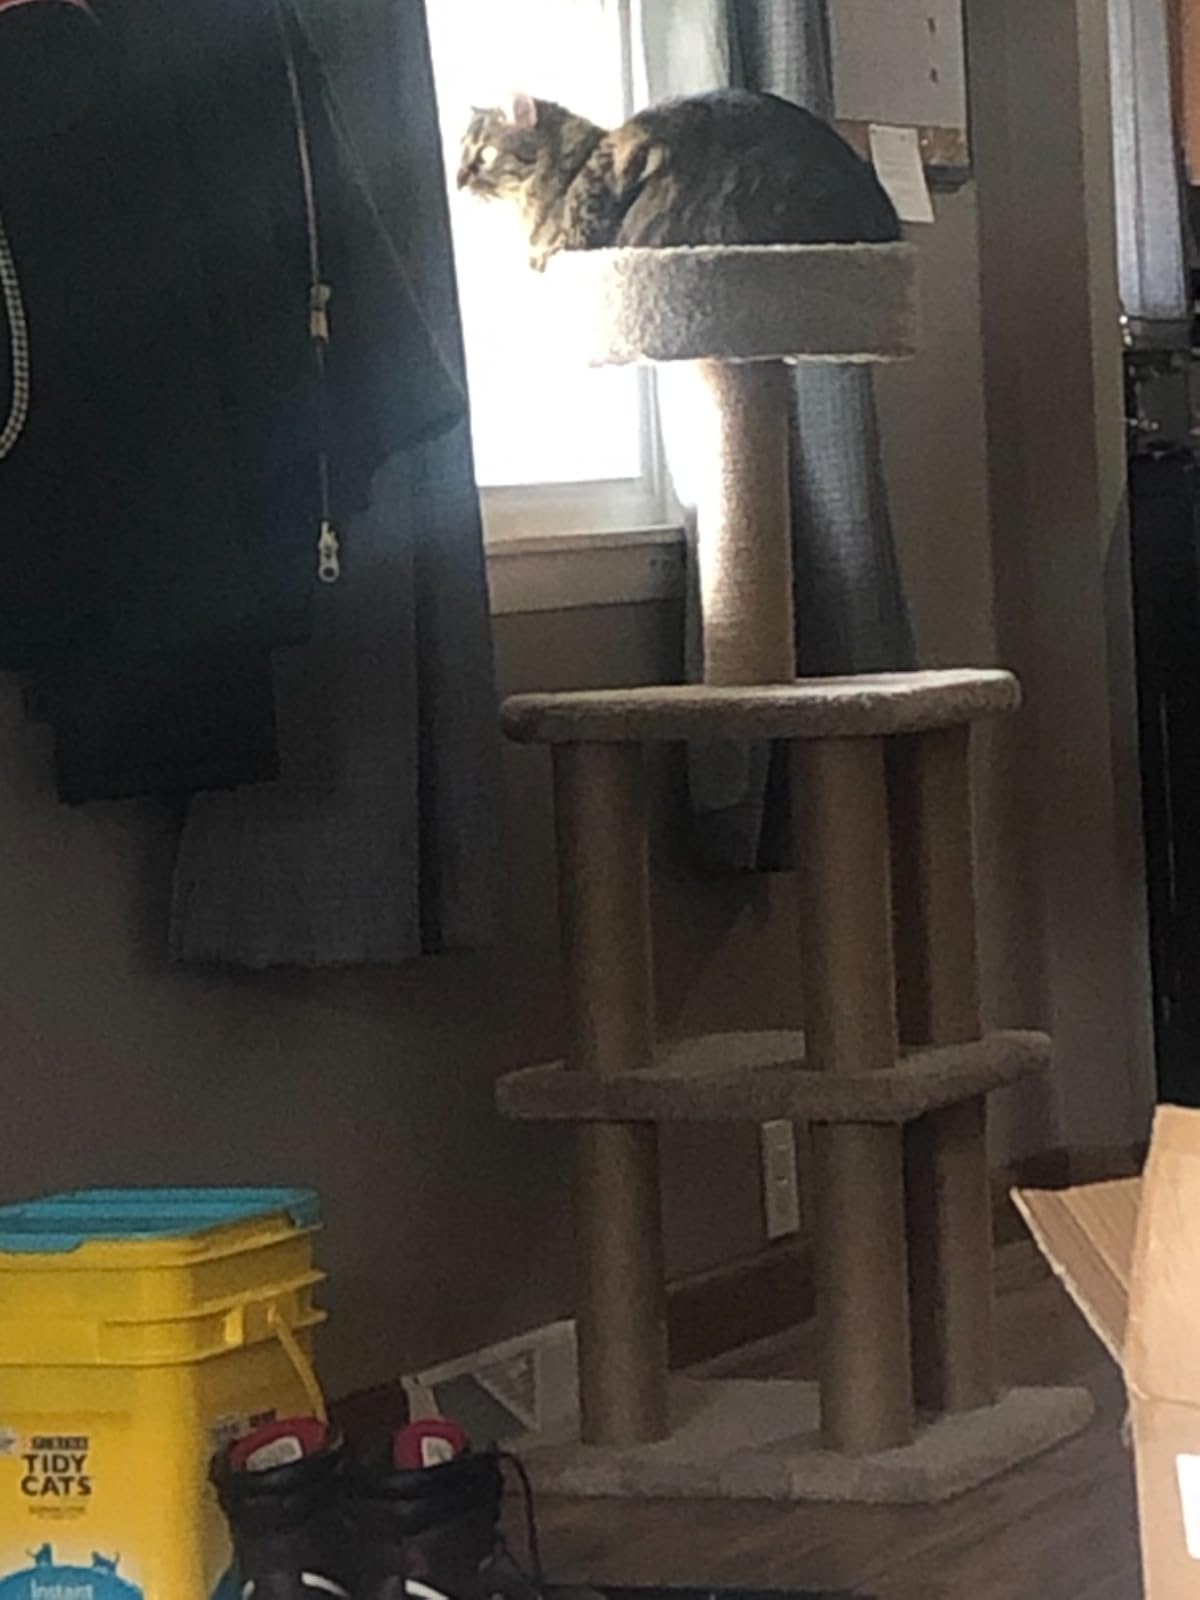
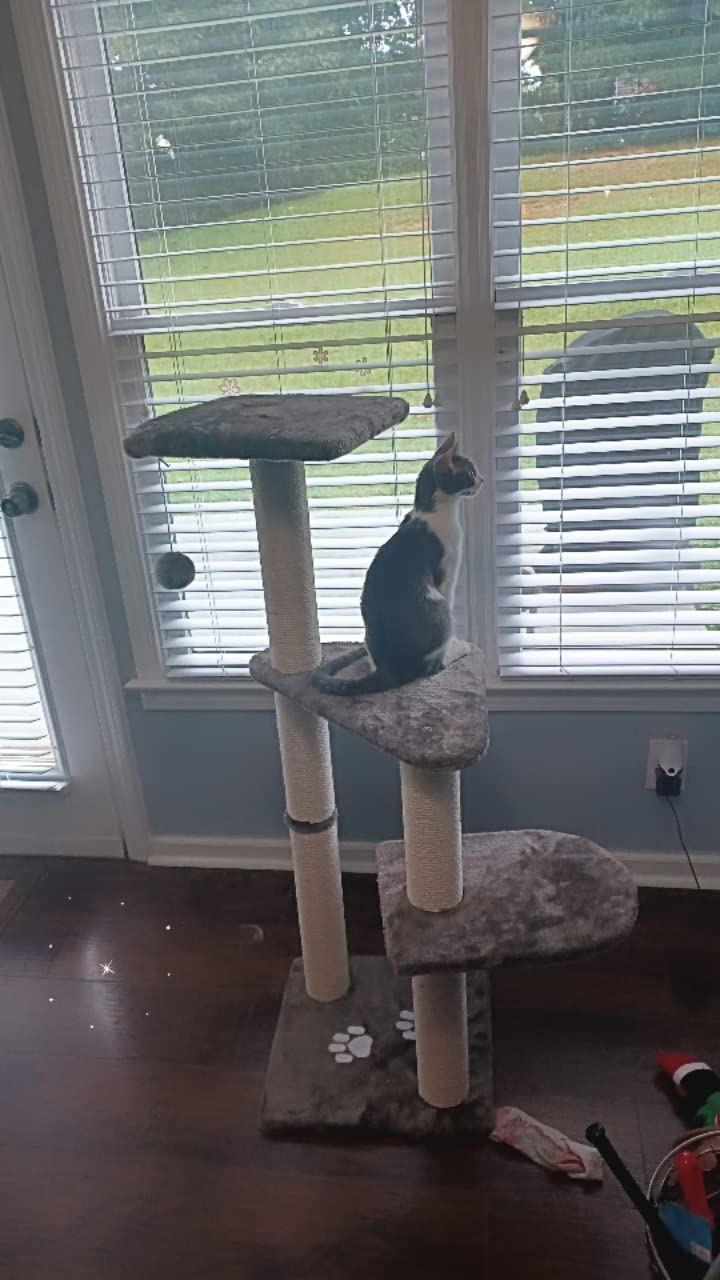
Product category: items_cat tree
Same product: no